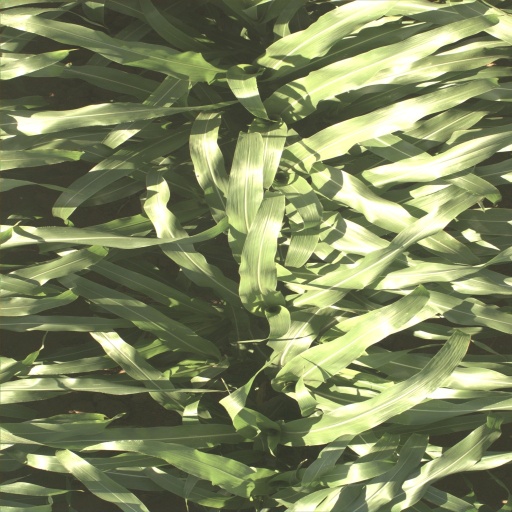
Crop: sorghum